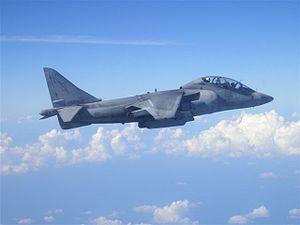
Ceci est la liste des aéronefs qui sont utilisés en 2013 dans les forces armées des États-Unis. La liste est d’abord découpée en fonction des branches de l’armée américaine puis en fonction du type d’appareil. Plusieurs interventions sur l'article n'ont pas tenu compte de la date.